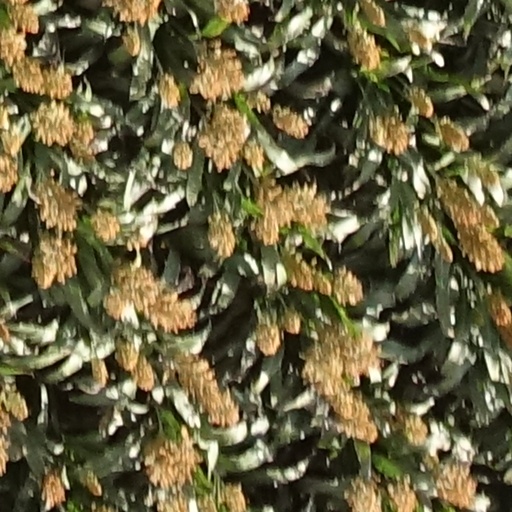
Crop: sorghum